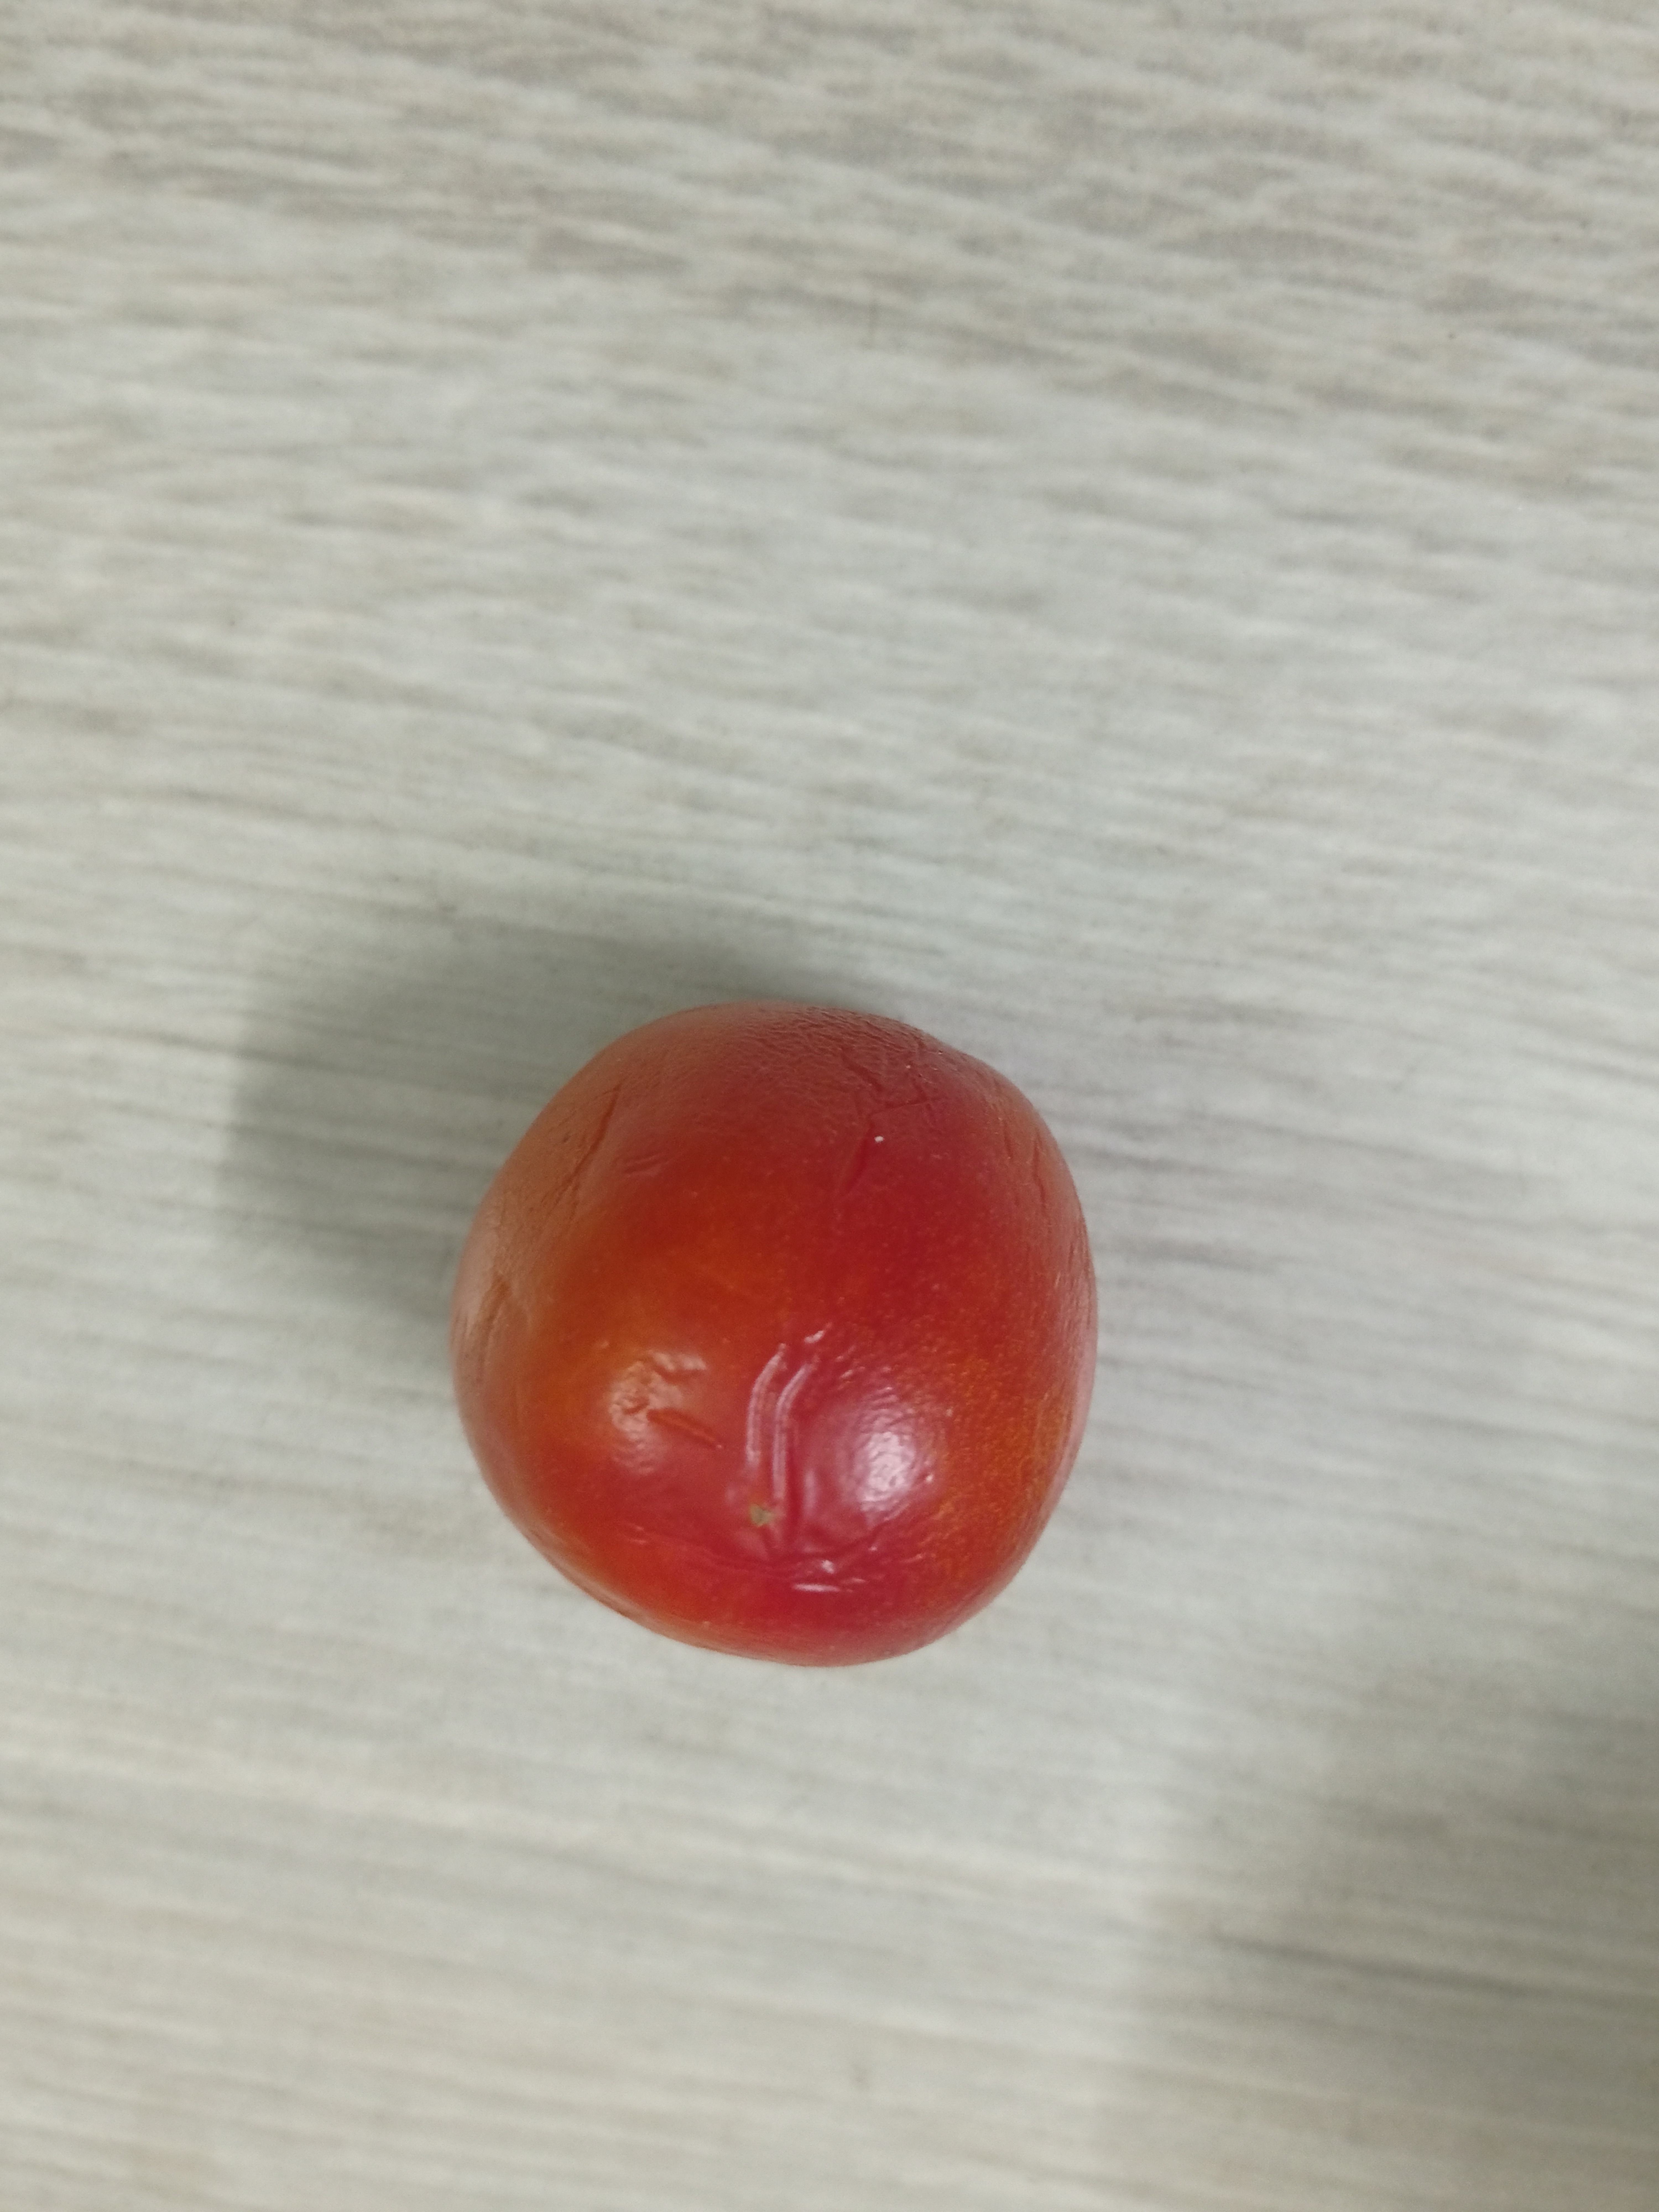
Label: Fresh